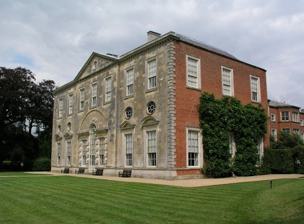
Building: Claydon House
Country: United Kingdom
Year built: 1771
Grade I listed historic house museum in Aylesbury Vale, Buckinghamshire, England Claydon House Claydon House Location within Buckinghamshire General information Status Completed Type country house Location Aylesbury Vale , Buckinghamshire, England Coordinates 51°55′19″N 0°57′20″W / 51.92194°N 0.95556°W / 51.92194; -0.95556 Construction started 1751 Owner National Trust Claydon House is a country house in the Aylesbury Vale , Buckinghamshire, England, near the village of Middle Claydon . It was built between 1757 and 1771 and is now owned by the National Trust . The house is a listed Grade I on the National Heritage List for England , and its gardens are listed Grade II on the Register of Historic Parks and Gardens . History Claydon has been the ancestral home of the Verney family since 1620. The church of All Saints, Middle Claydon lies less than 50 yards (46 m) from the house and contains many memorials to the Verney family: among them Sir Edmund Verney , who was chief standard bearer to Charles I during the English Civil War . Sir Edmund was slain at the Battle of Edgehill on 23 October 1642, defending the standard. His ghost is reputed to haunt the house. In 1661, following the Restoration of the Monarchy , Sir Edmund's son (Sir Ralph Verney ) was awarded a baronetcy by Charles II for his and his father's loyalty and bravery during the preceding period of unrest. Sir Ralph's second surviving son and heir, John Verney was later, in 1703, made Viscount Fermanagh and his son was Ralph Verney , in 1743, was created Earl Verney . There is believed to have been a house on the site from at least the 1400s. The manor of Middle Claydon was purchased by Sir Ralph Verney , Lord Mayor of London , in 1463. However, the land was immediately leased to Sir Roger Giffard and the first recording of the house on site describes the Tudor brick H-shaped manor house of the Giffards in 1539. Sir Edmund Verney the Standard Bearer redeemed the leased in 1620 and it became the principal country seat of the Verneys from that point onwards. The house received some modifications in the seventeenth century, particularly in 1654 when Sir Ralph Verney, 1st Bt, returned from his political exile and began to rebuild the family fortune after the Civil War. The house was virtually rebuilt starting in 1757 by Ralph Verney, 2nd Earl Verney . Later in 1759, Lord Verney constructed a new west wing for the house faced in stone to provide a suite of state apartments . Following his election as MP for Buckinghamshire in 1768, Verney vastly expanded this house to create a new central rotunda entrance hall and ballroom wing. The original conception was of a mansion to rival the richer Earl Temple 's huge mansion at Stowe , a few miles away near Buckingham . However, the house as it stands today is a fraction of its original planned size as the ballroom and rotunda were dismantled in 1791-92 after the Earl's death. Lord Verney ran into financial problems before the latter two wings were entirely completed, and had to spend the final years of his life on the continent to escape his creditors. The estate was inherited by his niece, Mary Verney, 1st Baroness Fermanagh in 1791, who sold off much of the family's land and sold the unfinished wing of the house off brick by brick. All Saints' parish church, Middle Claydon, in the grounds of Claydon House Exterior The exterior of the house is quite austere – seven bays in total, on two floors, with a three-bayed central prominent elevation surmounted by a pediment . The fenestration is of sash windows . (The ground floor windows are crowned by small round windows suggesting a non-existent mezzanine.) The centre bay contains a large central venetian window on the ground floor. Interior By contrast to the exterior the interiors are an extravaganza of rococo architecture in its highest form. The principal rooms: the north hall, a double cube room (50 ft × 25 ft × 25 ft  high (15.2 m × 7.6 m × 7.6 m)) may have lost its adjoining hall under the lost dome. However, its magnificence remains. The broken pedimented door cases are adorned with rococo carving, by Luke Lightfoot , the most talented wood carver of the era, who worked extensively on the great mansion. His work can be found on the ceiling and the niches in the walls. The adjoining saloon is slightly more restrained in its decoration. However the ornate carving continues into the dado rails, and onto the Corinthian columns supporting the huge Venetian window . The third principal room was redecorated as a library by Parthenope, Lady Verney in 1860. The plaster rococo ceiling remains in all its splendour. A staircase of inlaid ivory and marquetry leads to the first floor. The walls of the staircase hall are ornamented with medallions and carved garlands reflecting the theme established in the main reception rooms. The wrought iron balustrade of the stairs contains ironwork ears of wheat, which rustle like the real thing as one ascends the flights. The marvel of the first floor is the Chinese room: one of the most extraordinary rooms in the house if not England. Here the rococo continues, but this time in a form known as chinoiserie — essentially a Chinese version of the rococo decorative style. The entire room is a fantasy of carved pagodas, Chinese fretwork, bells and temples while oriental scrolls and swirls swoop around the walls and doors reaching a crescendo in the temple-like canopy, which would have once contained a bed, but now gives a throne-like importance to a divan. Also on this floor is a small museum dedicated to the nursing pioneer Florence Nightingale , the sister of Parthenope, Lady Verney. In her later years Nightingale regularly stayed at the house. Claydon House today The present Verney family , are the descendants of Sir Harry Calvert, 2nd Baronet who inherited the house in 1827. He was very tenuously related to the Verneys only through marriage. However, he adopted the name Verney on inheriting. The house was given to the National Trust in 1956 by Sir Ralph Verney, 5th Baronet . His son, Sir Edmund Verney, 6th Baronet , a former High Sheriff of Buckinghamshire , lived in the house until 2019. Annually (usually the last weekend in July) at Claydon House, there is a hovercraft race meeting organised by the Chilterns Branch as part of the Hovercraft Club of Great Britain (UK) National Hovercraft Racing Series. Claydon House has appeared in a number of films. Interiors were used for Emma in 1996. In 2013, Claydon House was used for interior and exterior shots for filming Far from the Madding Crowd , a British film version of Thomas Hardy 's novel. In 2018, the interiors were used again for The Aeronauts , and again in 2020 for Cinderella . See also The Blacknall Map at Claydon House References